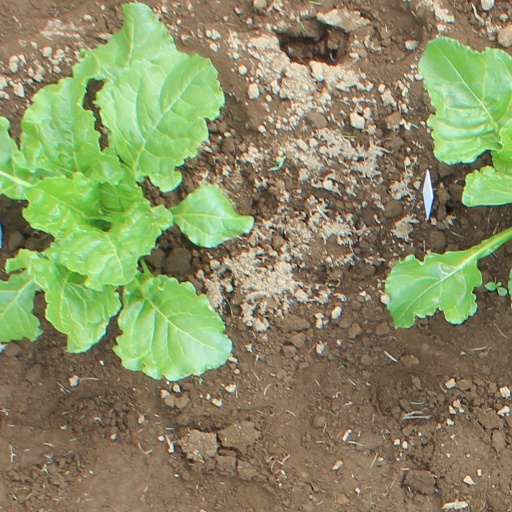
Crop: sugar beet